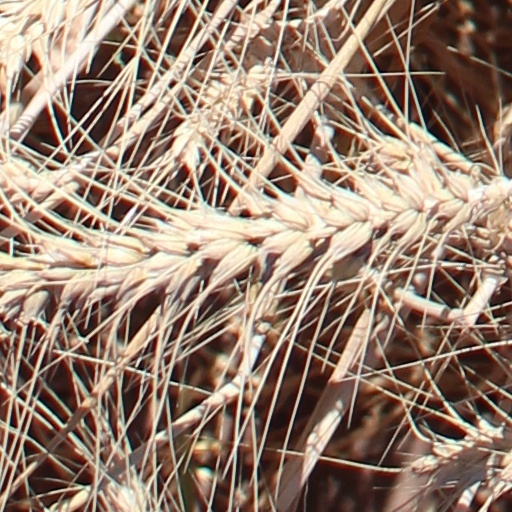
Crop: wheat